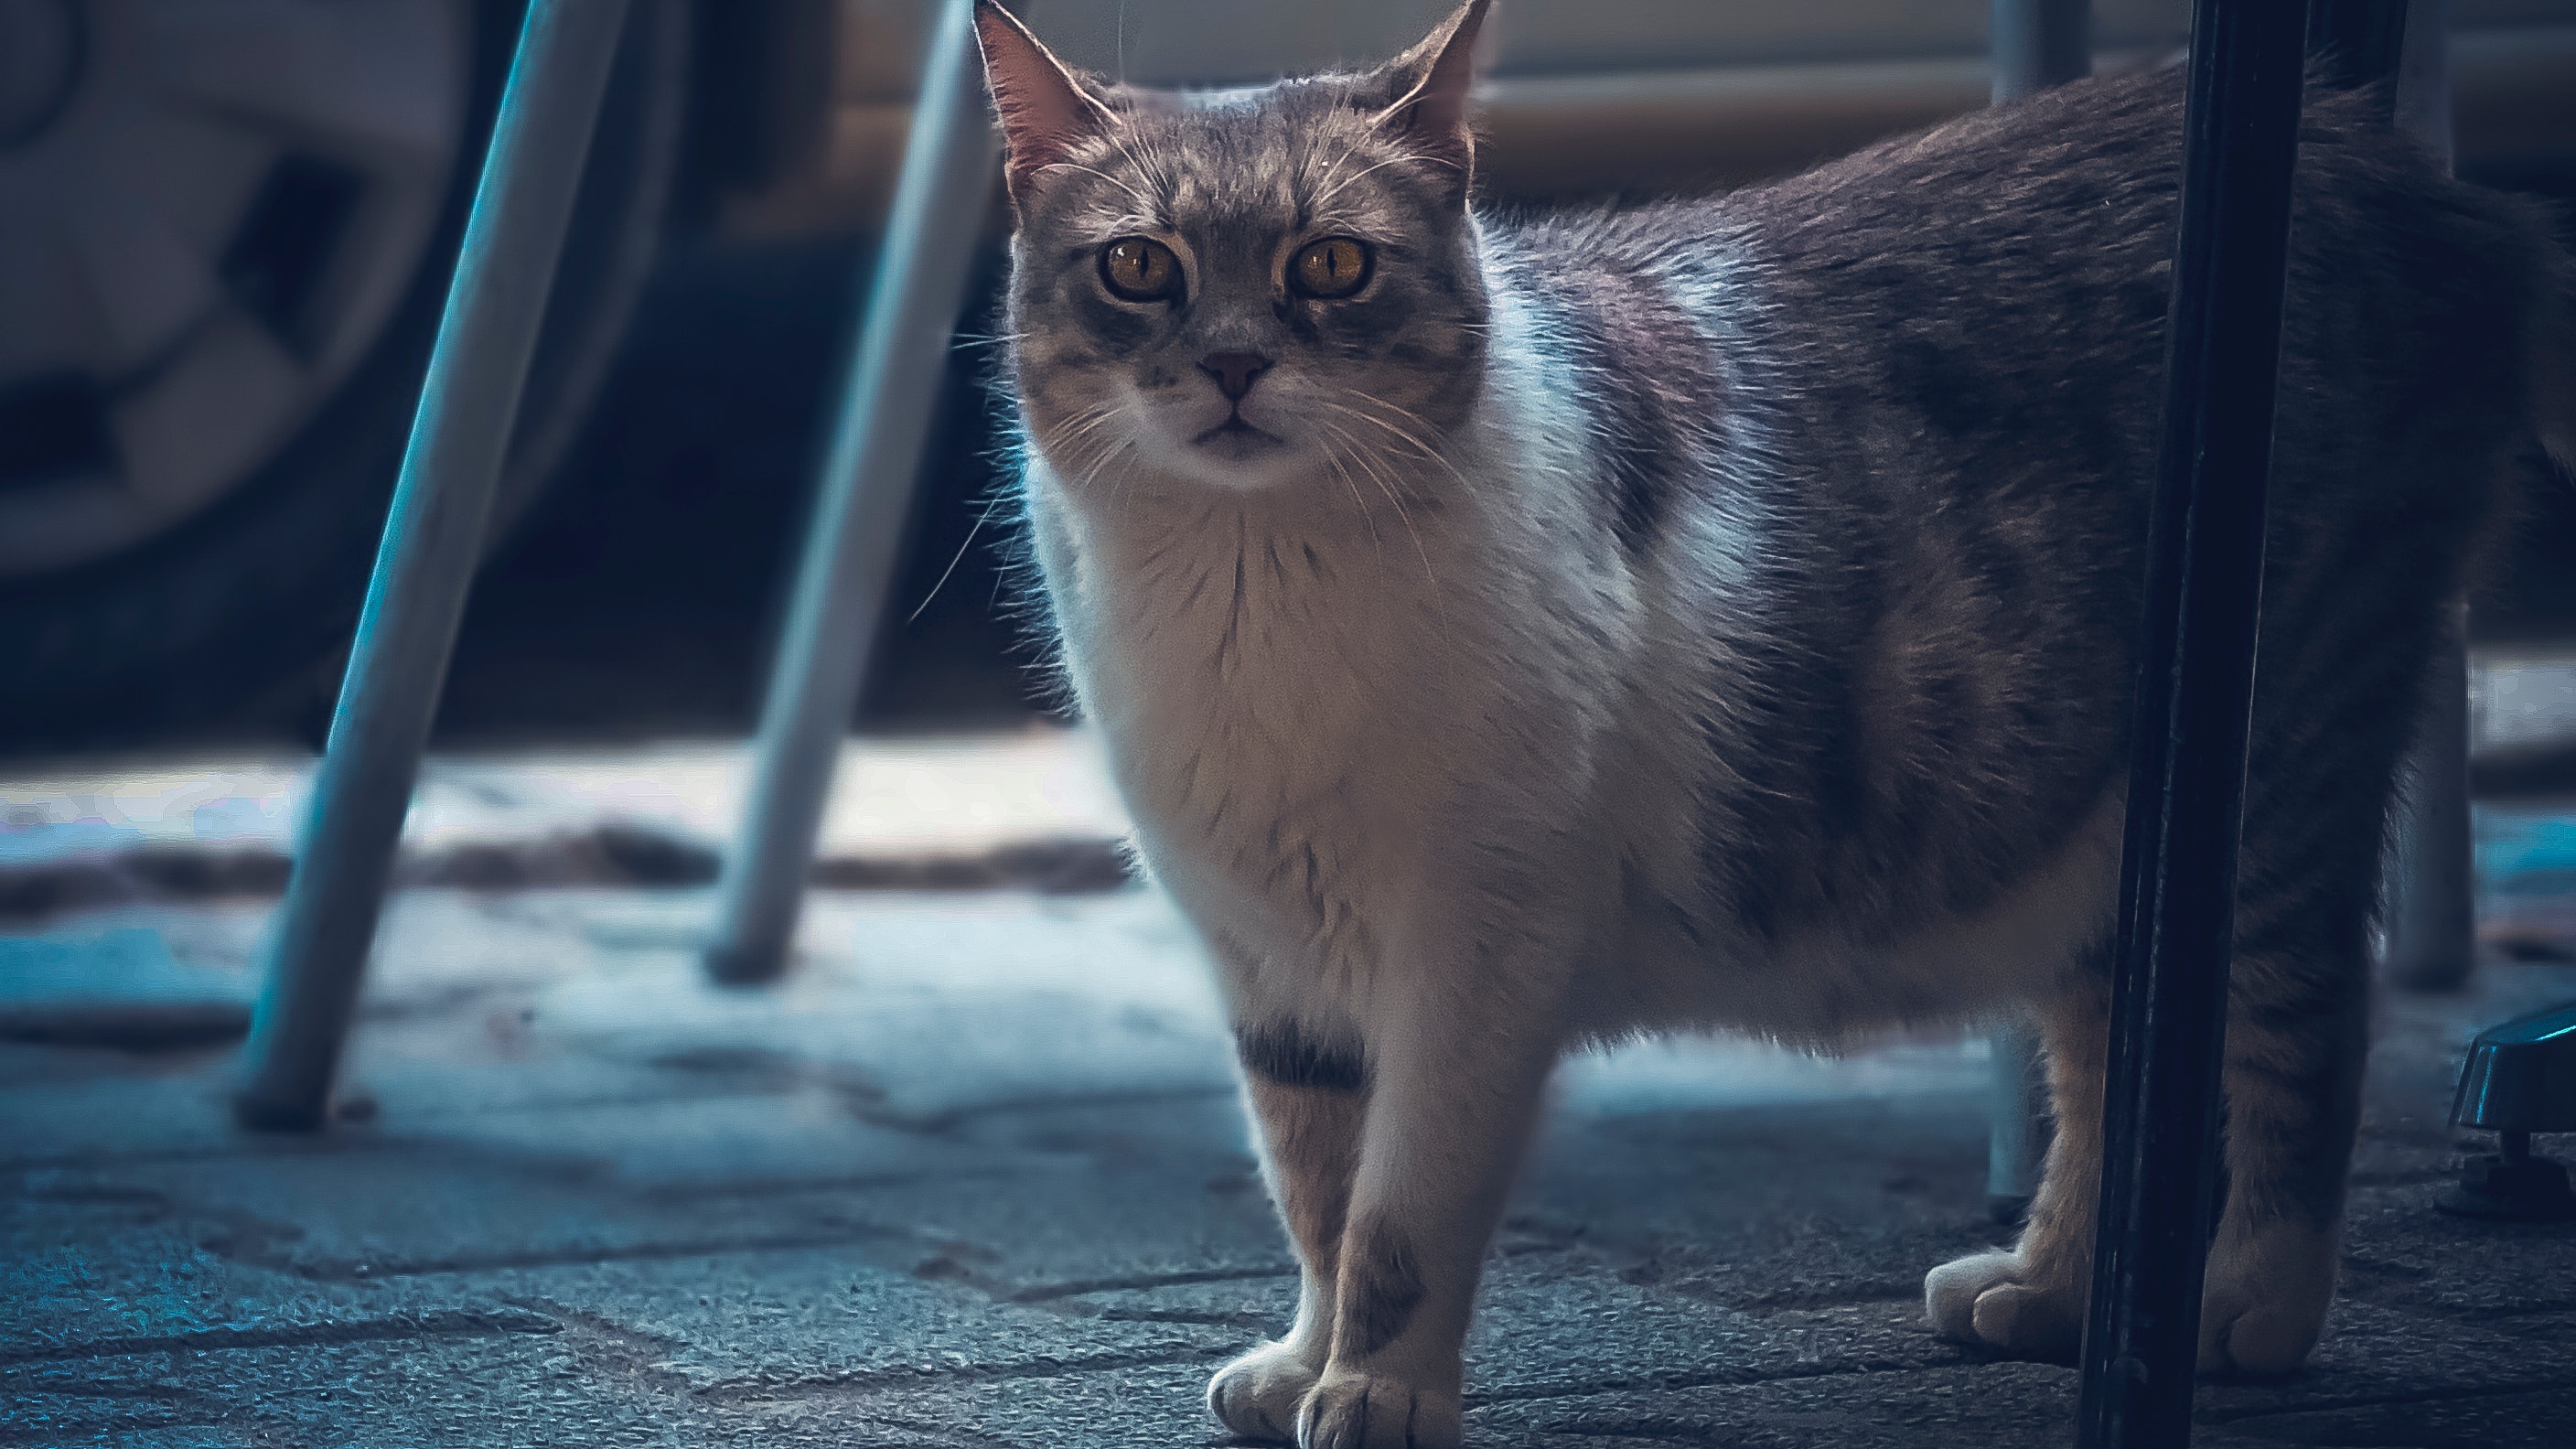
cat, mammal, whiskers, small to medium sized cats, felidae, carnivore, snout, asian, domestic short haired cat, eye, sky, aegean cat, wildlife, Ojos azules, singapura, fawn, european shorthair, tail, american wirehair, chausie, abyssinian